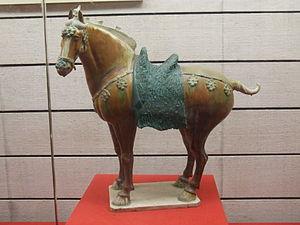
Le musée de l'histoire du Shaanxi est situé au nord-ouest de la grande pagode de l'oie sauvage dans l'ancienne ville de Xi'an, dans la province chinoise du Shaanxi.